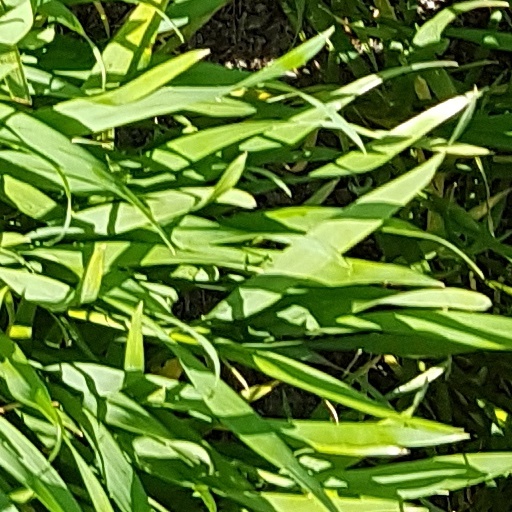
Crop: wheat